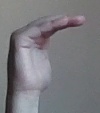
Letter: haa